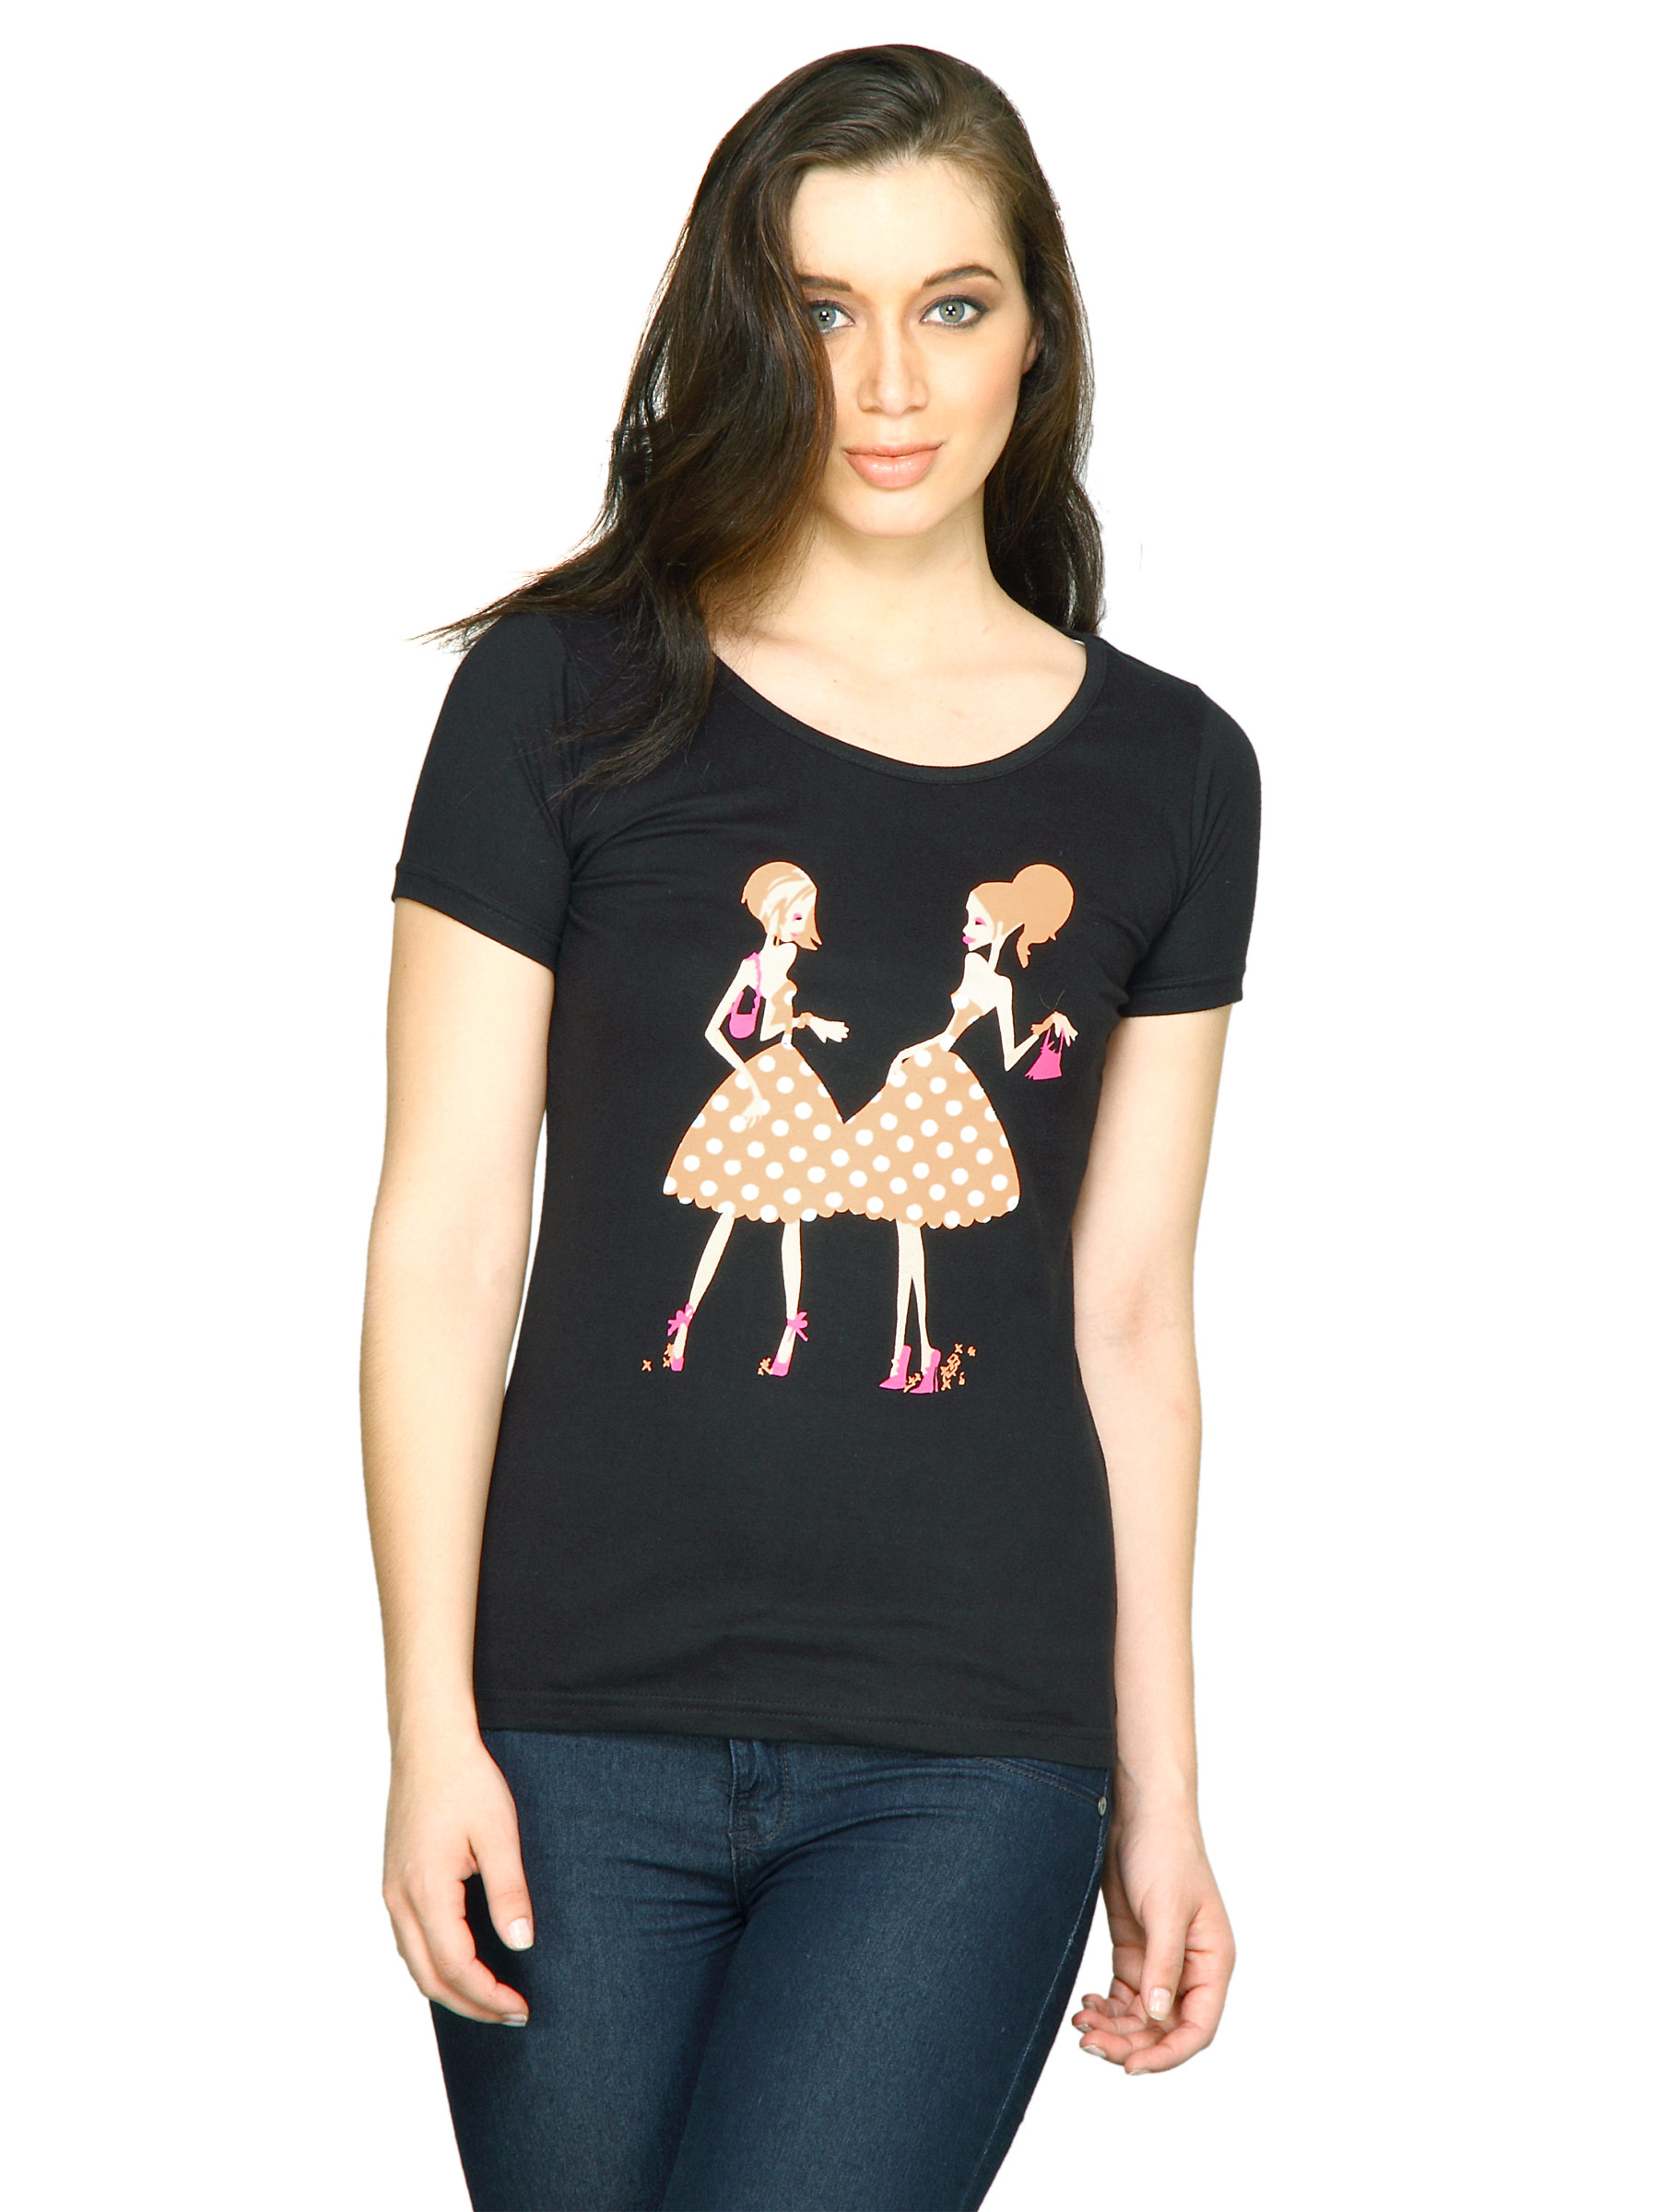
Jealous 21 Women Jealous Randa Black Top Black Tops
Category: Apparel / Topwear / Tops
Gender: Women
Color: Black
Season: Fall 2011
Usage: Casual